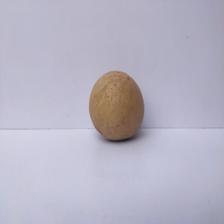
Size: Large